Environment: real
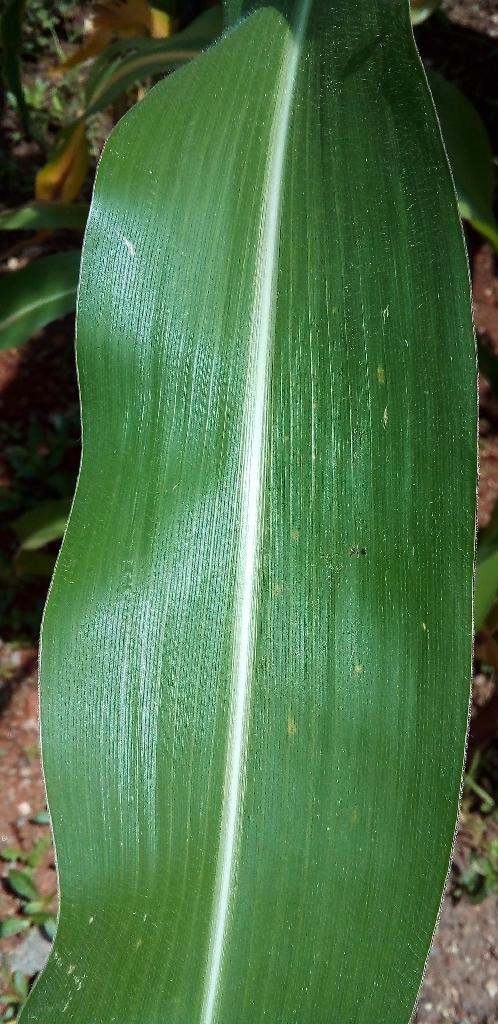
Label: healthy